Koro Wētere

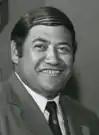

Koro Tainui Wētere (22 June 1935 – 23 June 2018) was a New Zealand politician. He was an MP from 1969 to 1996, representing the Labour Party. He served as Minister of Māori Affairs in the Fourth Labour Government (1984–1990).